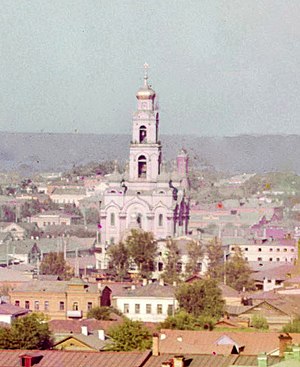
Jekaterinburg / Seværdigheder
Bolsjoj Zlatoust